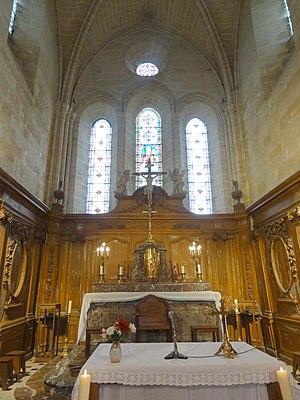
Intérieur de l'église - voir titre.
L'église Saint-Martin est une église catholique paroissiale située à Mareuil-sur-Ourcq, dans l'Oise. C'est un édifice très homogène de style gothique, qui a été bati sous trois campagnes de construction rapprochées au cours de la première moitié du XIIIᵉ siècle. Il se compose d'une nef avec des grandes arcades surmontées de fenêtres, de deux bas-côtés, d'un transept débordant, dont les deux croisillons se prolongent par des chapelles vers l'est, et d'un chœur carré au chevet plat. Si la sculpture et la modénature, remarquables dans les trois premières travées, reflètent pleinement l'époque de construction, l'architecture s'inscrit encore dans la tradition romane tardive, ce qui se traduit par les proportions, le recours aux baies et arcatures plaquées en plein cintre, l'absence de fenêtres à remplage, et certaines particularités du plan. Le vaisseau central se remarque néanmoins par un certain élancement, qui contraste avec l'aspect trapu du clocher central, coiffé d'une flèche en charpente de l'époque moderne.